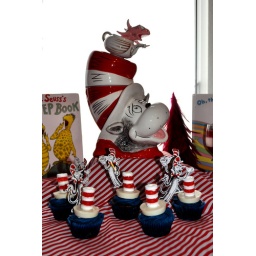
cat in the hat cupcakes 2